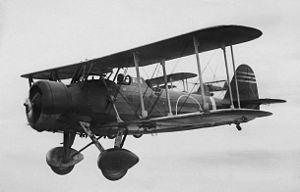
L'Aichi D1A est un biplan biplace de bombardement en piqué embarqué japonais de l'entre-deux-guerres.